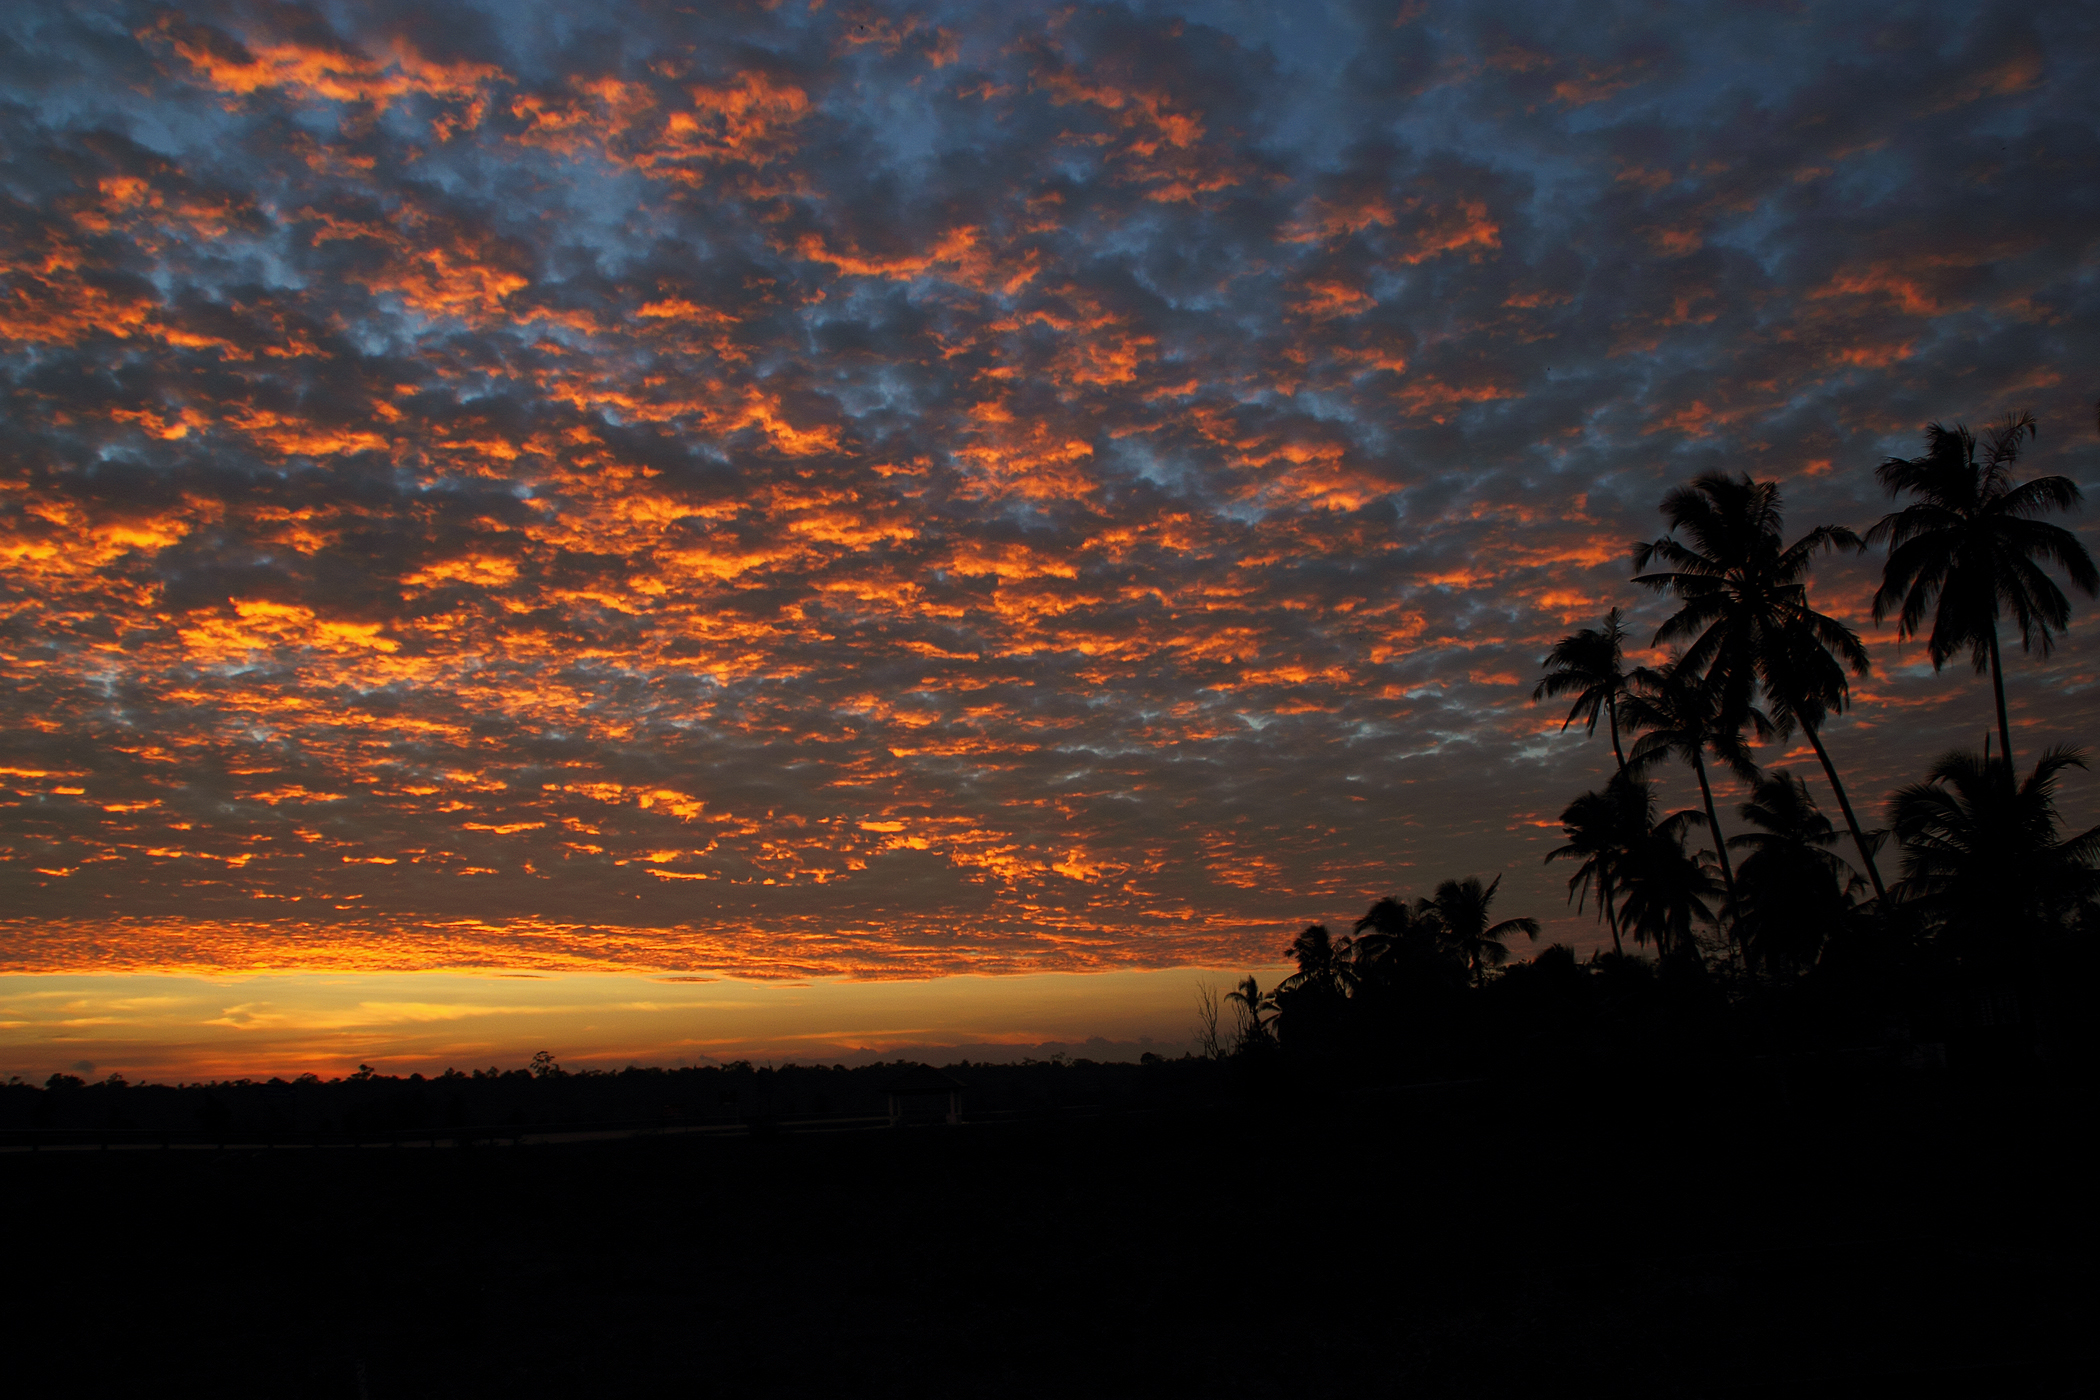
nature, horizon, cloud, sky, sunrise, sunset, sunlight, cloudy, morning, dawn, atmosphere, dark, dusk, evening, reflection, scenic, darkness, trees, clouds, backlit, silhouettes, afterglow, coconut trees, red sky at morning